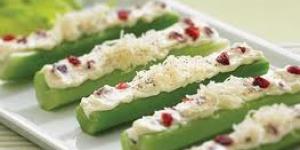
apio con queso